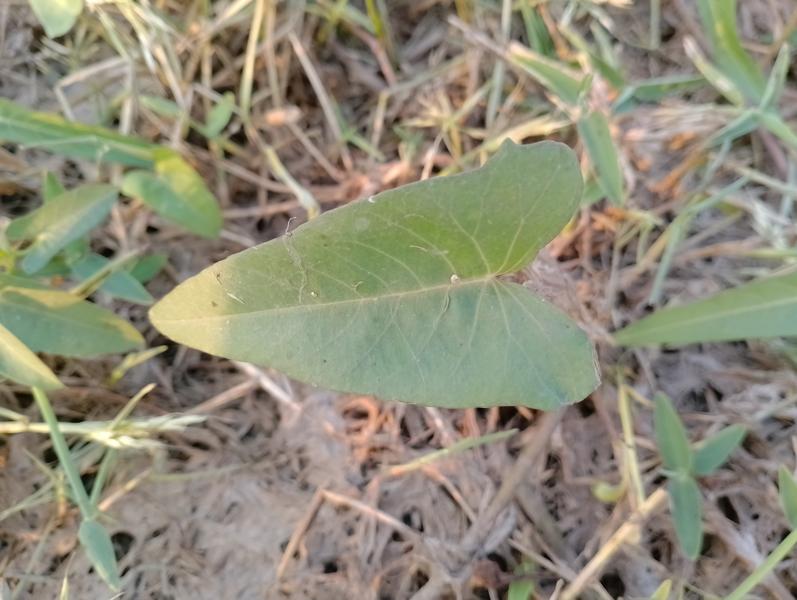
Weed species: Ipomoea aquatic